Answer in natural language. Is Doorway behind white colour dining table? Choose between the following options: no or yes
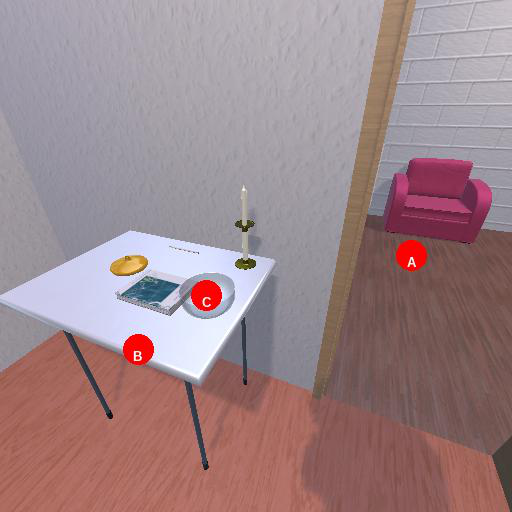
<answer>yes</answer>